Ravidas

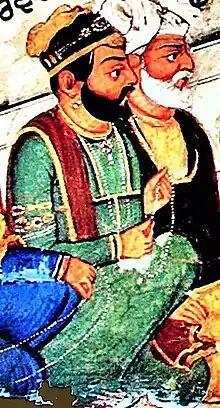
Detail of Ravidas (wearing green) from a mural at Gurdwara Baba Atal in Amritsar, circa 19th century

The songs of Ravidas discuss "" themes, as well as ideas that are at the foundation of Nath Yoga philosophy of Hinduism. He frequently mentions the term "Sahaj", a mystical state where there is a union of the truths of the many and the one.